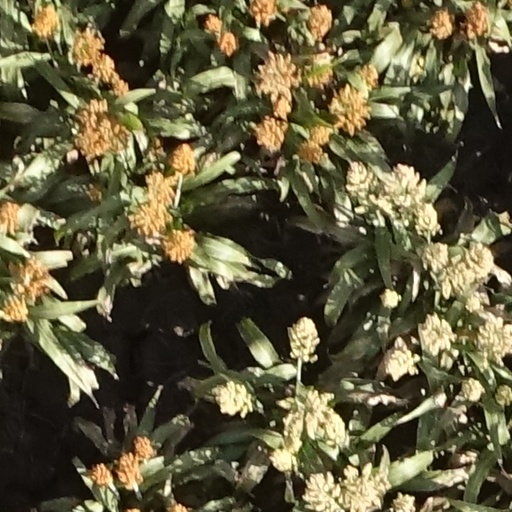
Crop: sorghum